Ernesto Sevilla

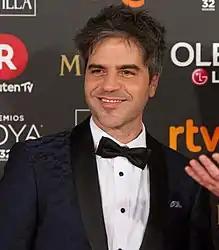
Ernesto Sevilla at 32nd Goya Awards

Ernesto Sevilla López (born 16 May 1978) is a Spanish TV director, actor, comedian, screenwriter and TV presenter.